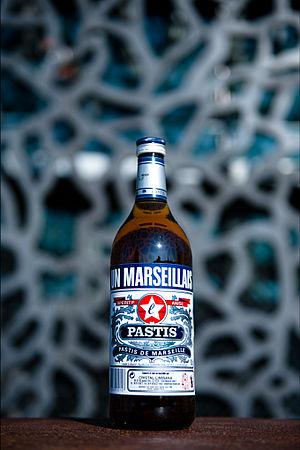
Pastis de Marseille Un Marseillais fabriqué par la société Cristal Limiñana à Marseille
Pour avoir droit à l'appellation « pastis de Marseille », le pastis doit avoir un titre alcoolique de 45 % et une concentration d'anéthol de 2 g/L. Du fait de sa teneur en anéthol supérieure à celle d'un pastis commun, il est beaucoup plus sensible au froid. Un trouble apparaît dès 8 voire 10 °C. Dès qu'il est remis à température ambiante, le trouble disparaît rapidement, sans que le produit n'ait une quelconque altération de sa qualité, ni de son goût.